Politics of Nigeria

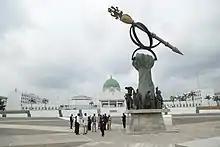
Nigeria's National Assembly building with the mace

The legislature is said to be the first among the three arms of government – the legislature, executive, and the judiciary. These arms are characterized by the principle of separation of power as each is supposed to be independent of the other. The legislature derives its powers from the 1999 Constitution (as amended) in Sections 4(1) and 4(2). The legislature is vested with the powers to make laws for the peace, order and good governance of the Federation.